Rupprecht, Crown Prince of Bavaria

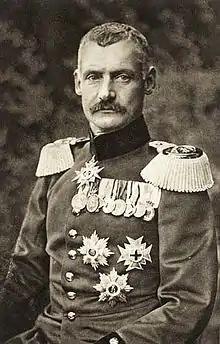
Rupprecht in uniform prior to World War I

Rupprecht, Crown Prince of Bavaria, Duke of Bavaria, Franconia and in Swabia, Count Palatine by the Rhine ("Rupprecht Maria Luitpold Ferdinand"; English: "Rupert Maria Leopold Ferdinand"; 18 May 1869 – 2 August 1955), was the last heir apparent to the Bavarian throne. During the first half of World War I, he commanded the 6th Army on the Western Front. From August 1916, he commanded Army Group Rupprecht of Bavaria, which occupied the sector of the front opposite the British Expeditionary Force.